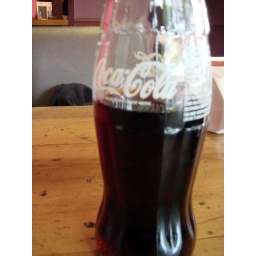
Coke in a glass bottle